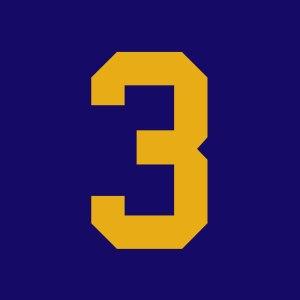
"Anthony Robert ""Tony"" Canadeo, né le 5 mai 1919 à Chicago et décédé le 29 novembre 2003 à Green Bay était un joueur professionnel de football américain évoluant au poste de running back au sein des Packers de Green Bay.